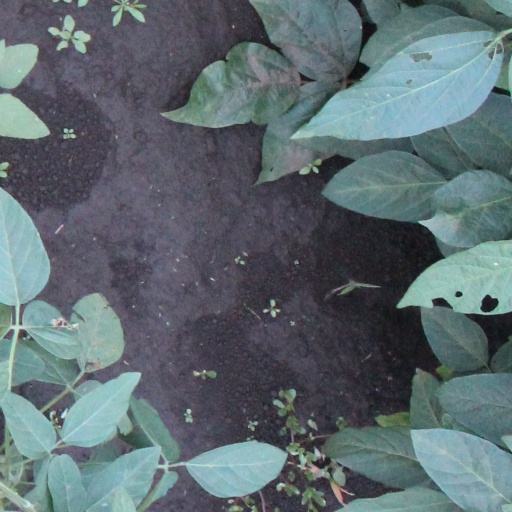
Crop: soybean